Tomáš Vokoun

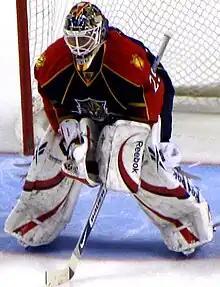
Vokoun with the Panthers in 2009.

On the day of the 2007 NHL Entry Draft, Vokoun was traded to the Florida Panthers in exchange for a first-round selection in the 2008 NHL Entry Draft, a second-round selection in the 2007 draft (58th overall) and a conditional second-round selection in either 2007 or 2008. Vokoun's nine-year tenure in Nashville had him setting many of the Predators' goaltending records, all of which were overtaken by Pekka Rinne in the following decade.